Sir Horace Rumbold, 8th Baronet

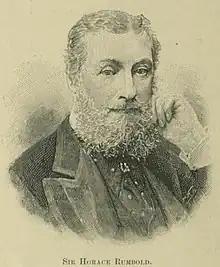
Sir Horace Rumbold

Sir Horace Rumbold, 8th Baronet, (2 July 1829 – 3 November 1913) was a British diplomat who was minister or ambassador to several countries. He succeeded his brother, Charles, as Baronet in 1877.